Ford F-Series (fifth generation)

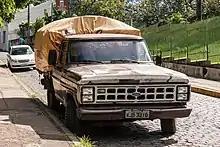
1985 Ford F-1000 with later model grille and headlights and aftermarket bed

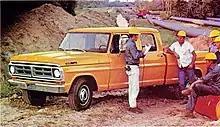
1972 Crew Cab Pickup

The fifth-generation F-Series was introduced in Brazil in 1972, where it remained in production until 1992. It was divided in three different models: F-100, F-1000 and F-4000